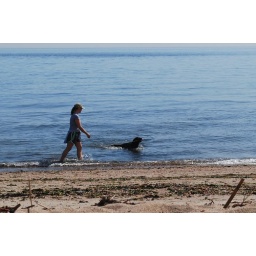
dog in the water